PRIZAD building

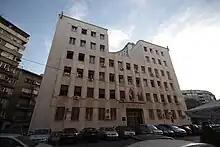

The PRIZAD building is in Belgrade, at 2 Obilićev venac. Because of its architectural and urban, cultural and historical value, the building has the status of a cultural monument.